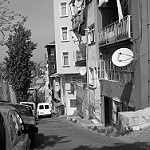
Label: B & W